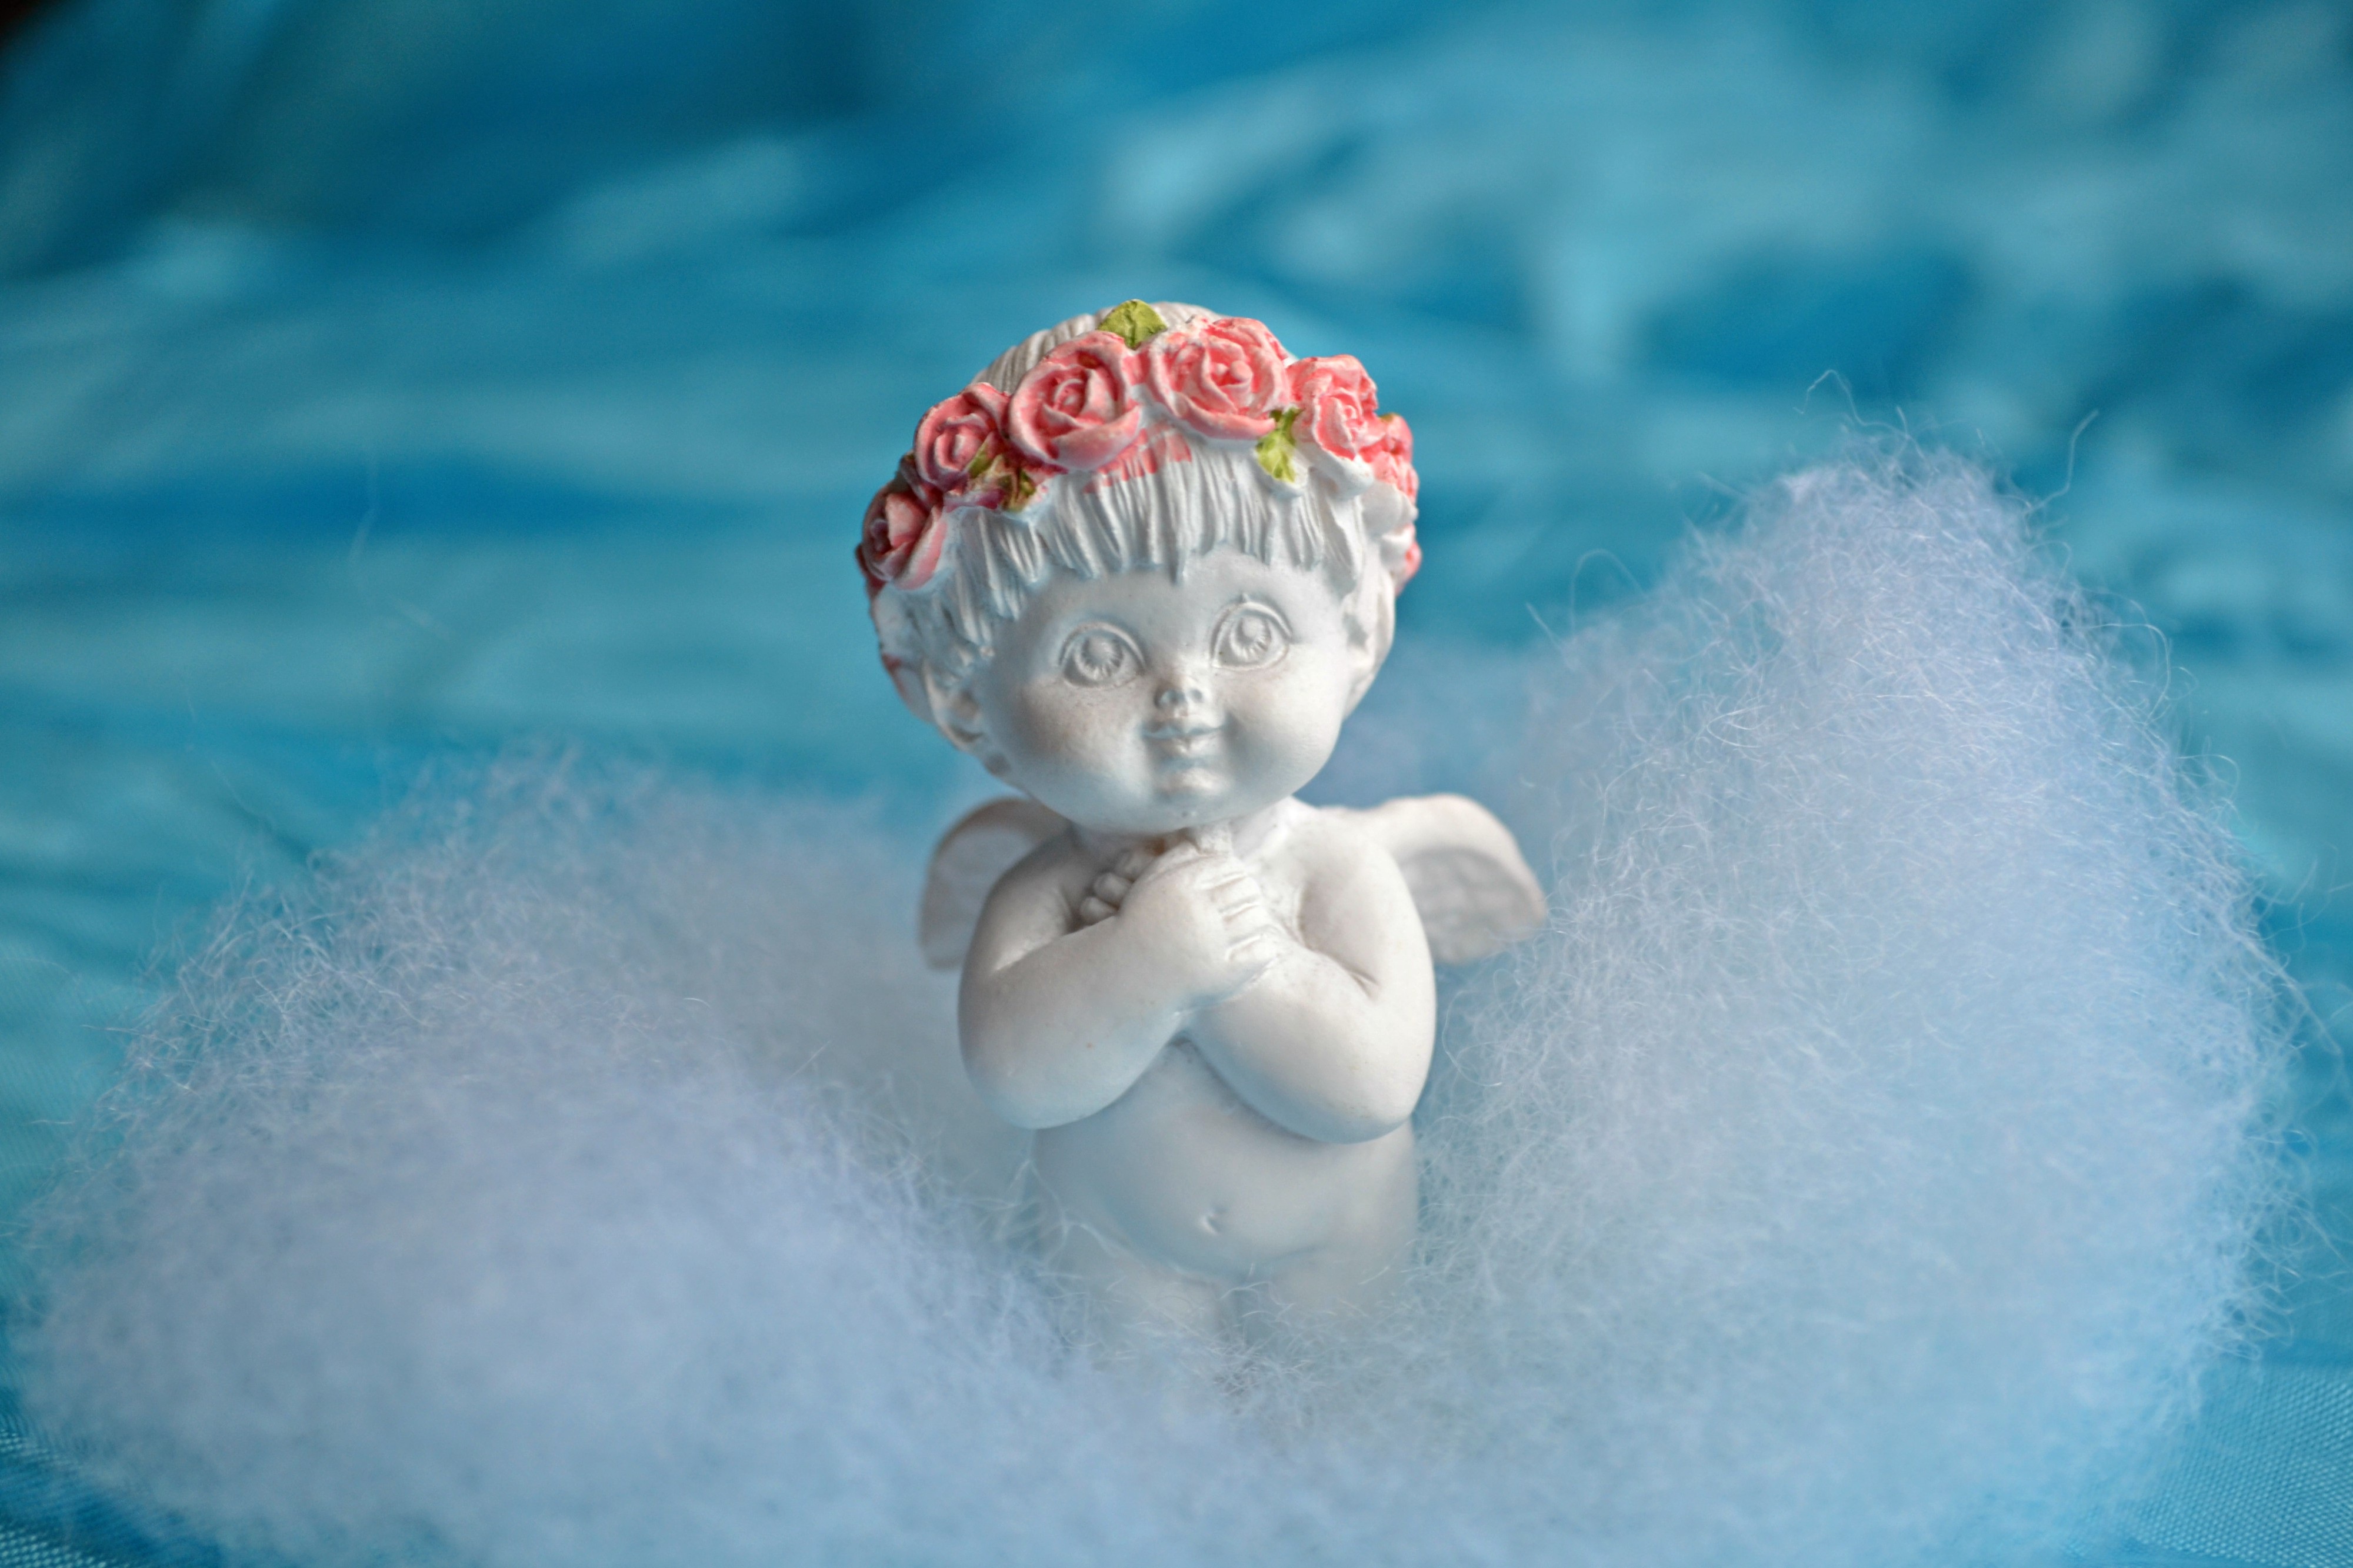
white, sweet, cute, decoration, small, child, blue, swimming, angel, infant, wings, figurine, stone statue, rosary, water sport